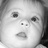
Emotion: surprise